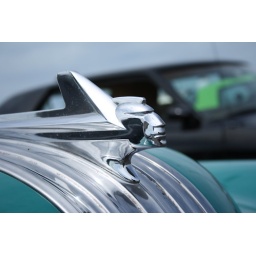
Sunset Boulevard 2009 in Hoek van Holland - US car meeting